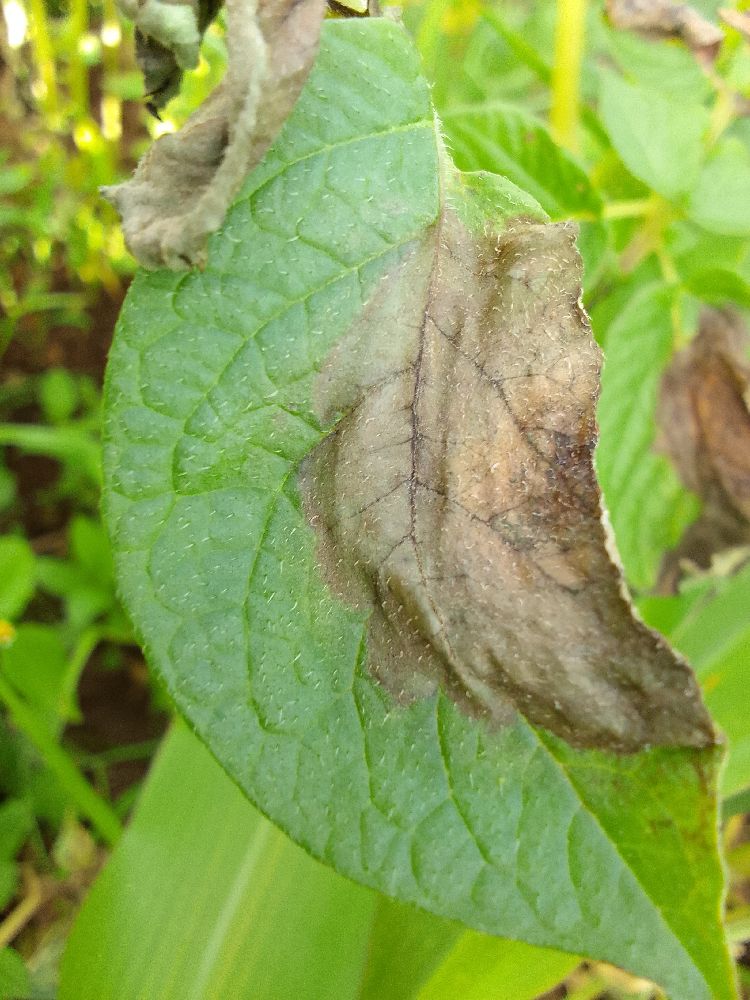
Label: Late blight